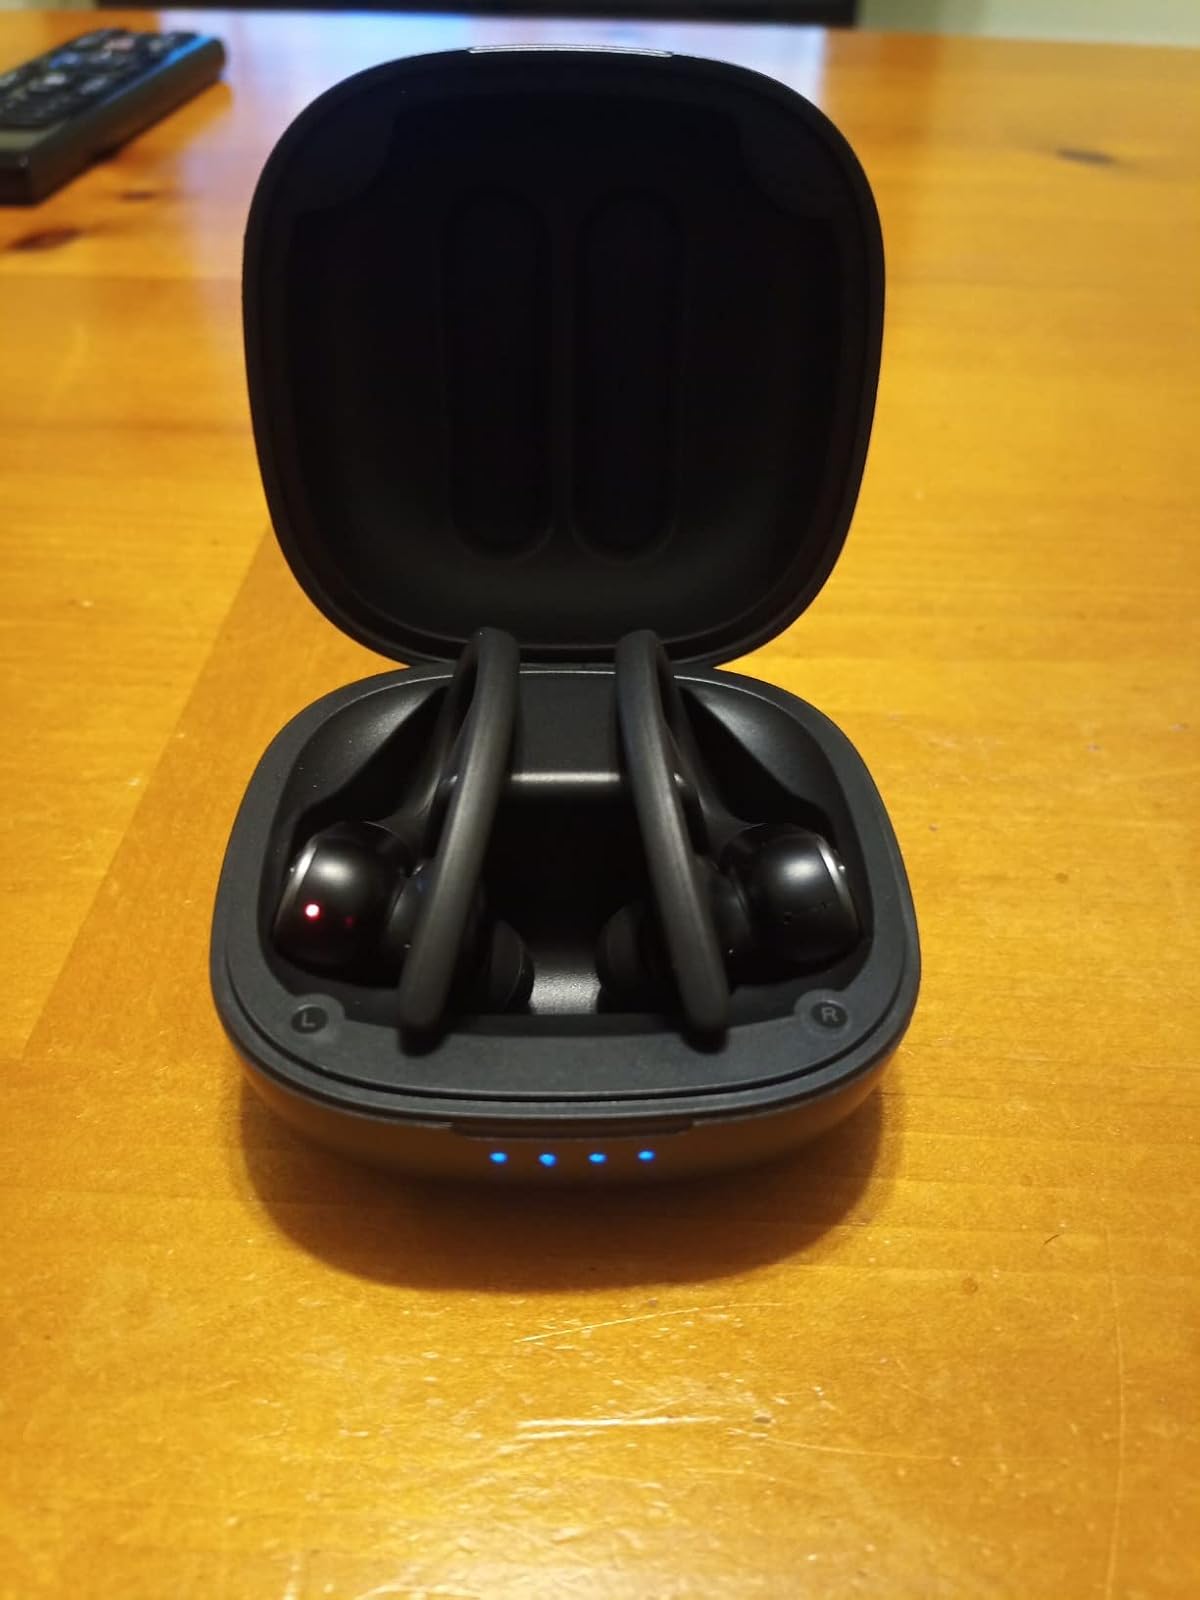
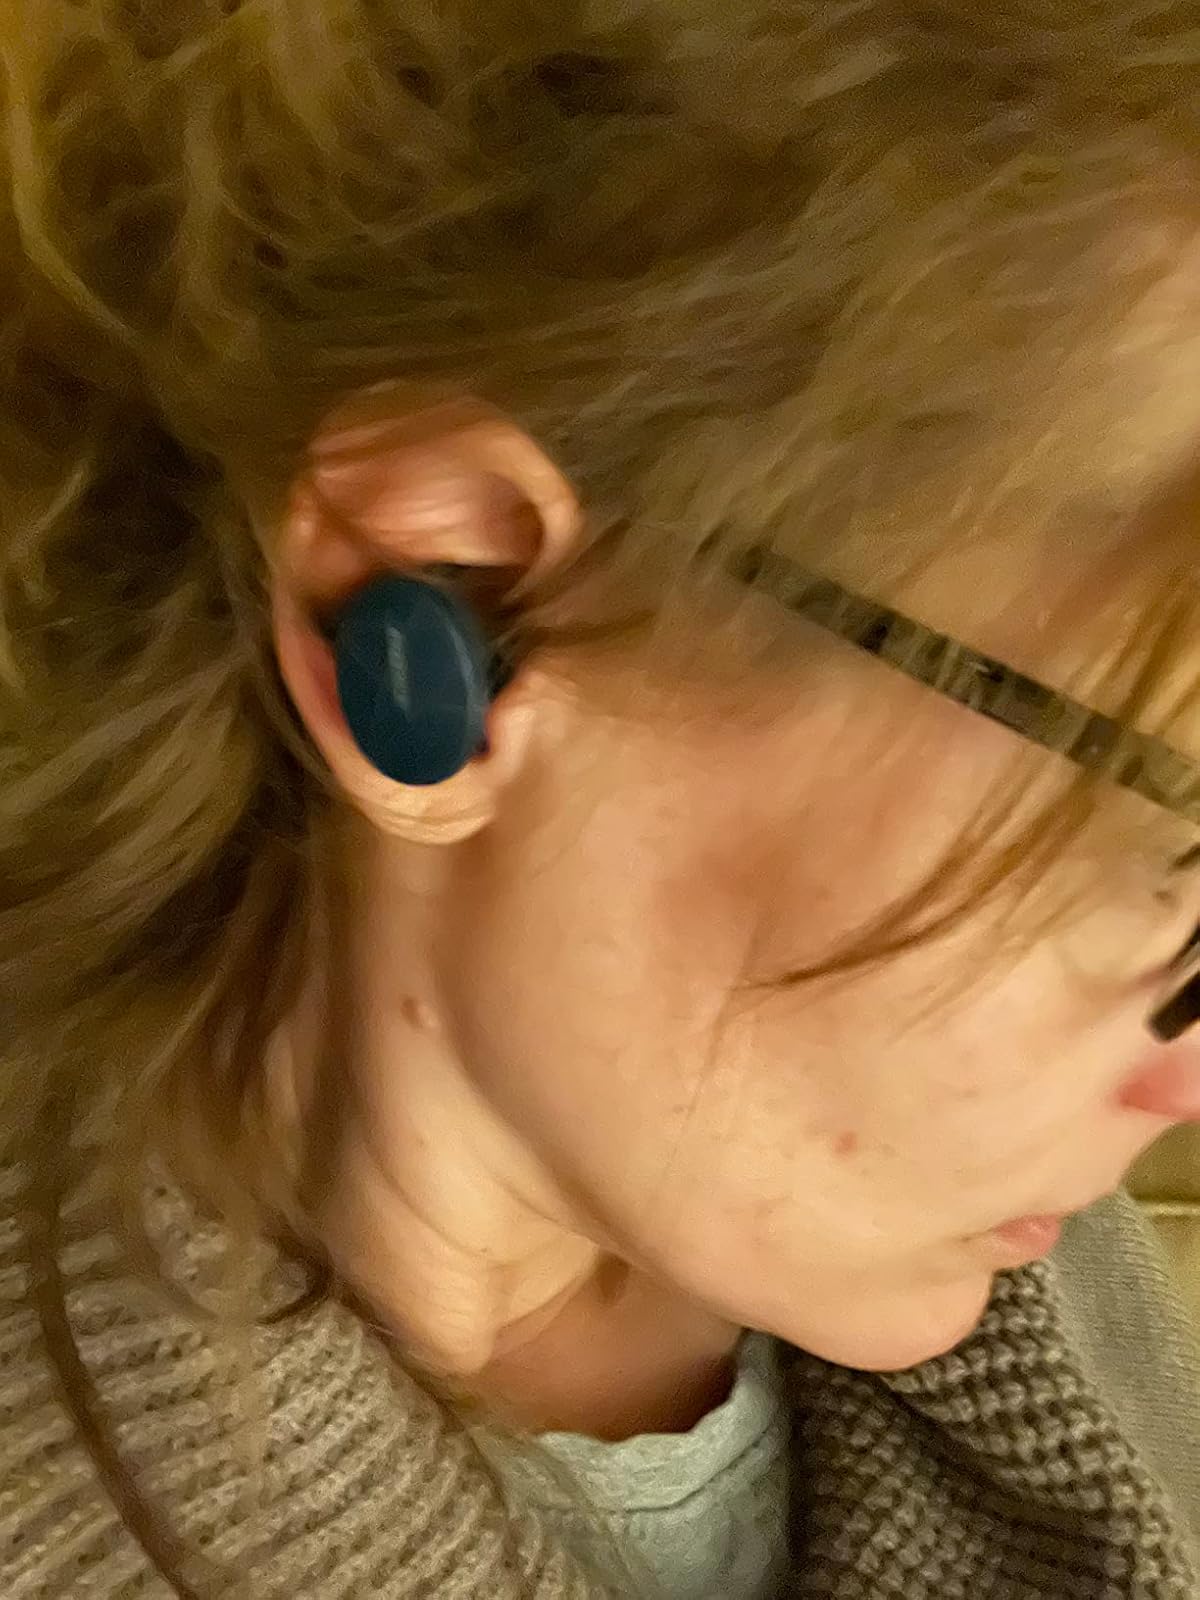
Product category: earbuds
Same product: no